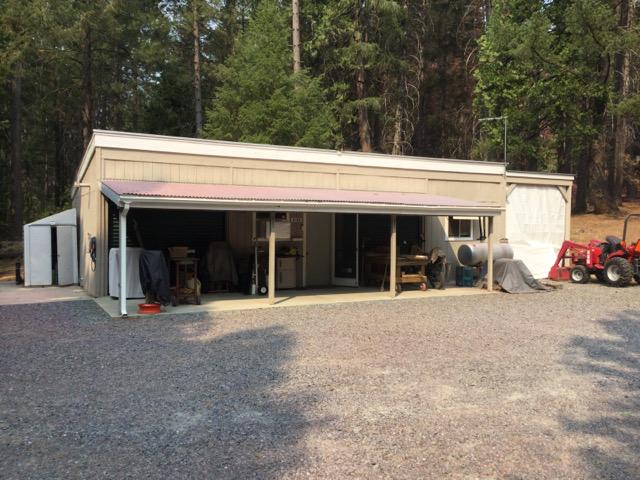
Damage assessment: no_damage